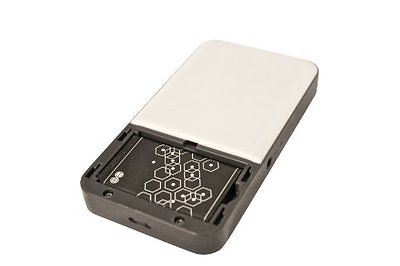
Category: fan